The Bard's Tale (1985 video game)

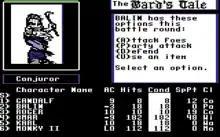

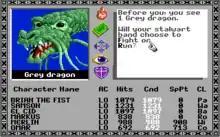
A screenshot of "The Bard's Tale" on the Apple IIGS

"The Bard's Tale" is a straightforward dungeon crawl. The objective is to gain experience and advance characters' skills through (mostly) random combat with enemies and monsters. This is done while exploring maze-like dungeons, solving occasional puzzles and riddles, and finding or buying better weapons, armor, and other equipment.